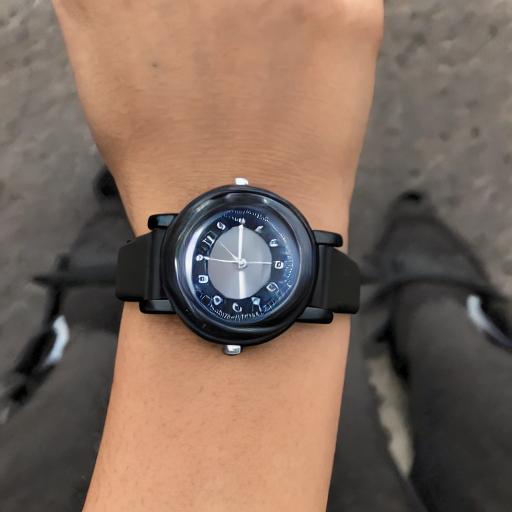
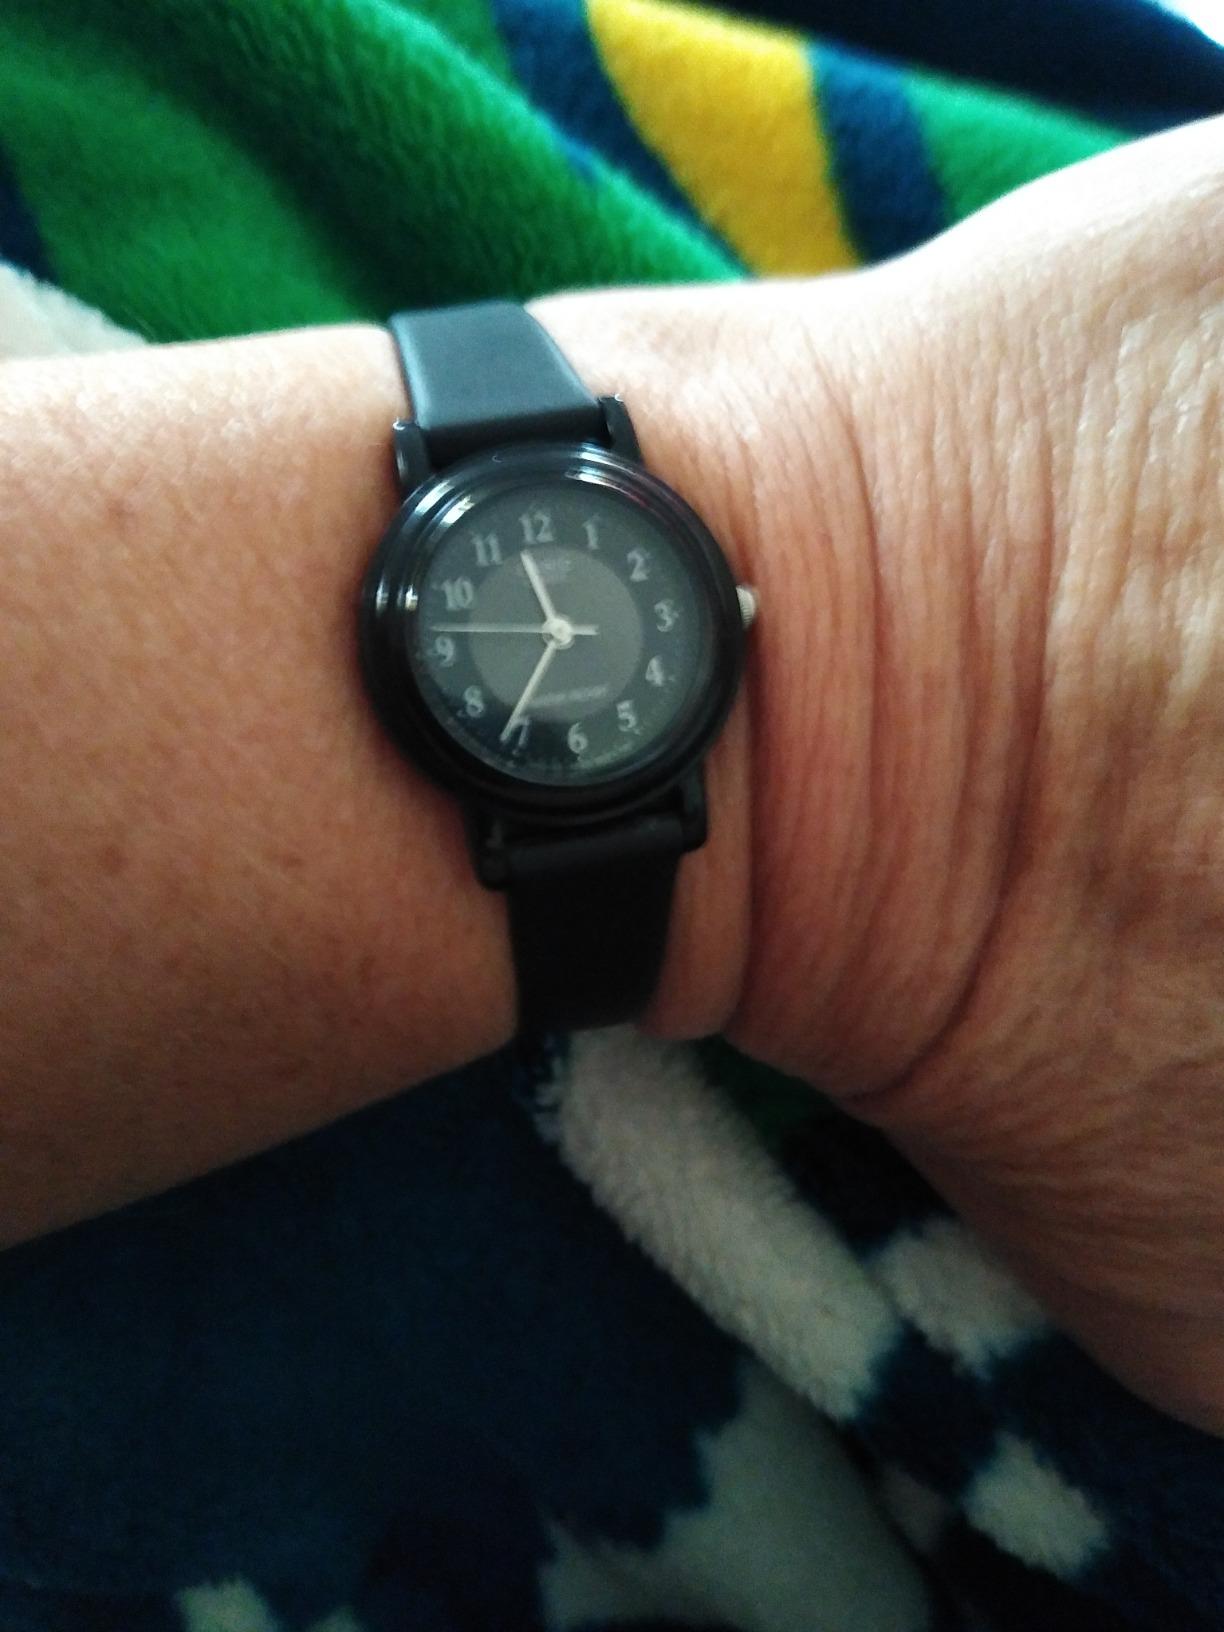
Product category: accessories_watch
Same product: no